Lindridge House

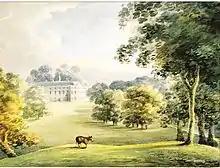
"Lindridge", watercolour by Rev. John Swete dated July 1795. View of west front. Devon Record Office DRO 564M/F8/133

John Line's heir was his godson Lt-Col. Henry Line Templer (1765–1818), 10th Lt Dragoons and one of the Prince Regent's household, whose monument exists in Teigngrace Church, the youngest son of his partner James Templer. Henry married Mary Rogers, daughter of Sir Frederick Leman Rogers, 7th Baronet (1782–1851). He had four sons and 5 daughters. In 1778, the year after her husband's death, John Line's young widow Jane (died 1813) remarried to Rev. John Templer (1751–1832), the second son of her first husband's partner James Templer and the elder brother of her first husband's heir, Henry Line Templer, after whose early death in 1818 Lindridge was purchased from his heirs by his brother Rev. John Templer. Jane died in 1813, having predeceased her second husband, who continued to live on at Lindridge, keeping a pack of harriers there, until his death in 1832, nursed in his old age by his widowed sister Lady Anne de la Pole (died 1832), the widow of Sir John de la Pole, 6th Baronet (1757–1799) of Shute, Devon, as is recorded on her mural monument in Shute Church. Lady Anne died also at Lindridge two months after her brother, and the estate descended to her and her brother's three-year-old great nephew James George John Templar (1829–1883), son of Rev James Ackland Templer (1797–1866) by his wife Anne Mason, daughter of Bryant Mason. Whilst credible accounts, including that quoted above of Lysons, state that John Line bequeathed Lindridge to his godson Henry Line Templer, (born 1765) the youngest son of his partner James Templer (died 1782), but its descent was certainly described by Rev. John Swete (died 1821) who passed by it in July 1795, and painted it in watercolour, as "by the decease of the last proprietor Mr Line it was by his widow convey'd by marriage to the Rev'd John Templar". Swete described Lindridge in July 1795 as follows: